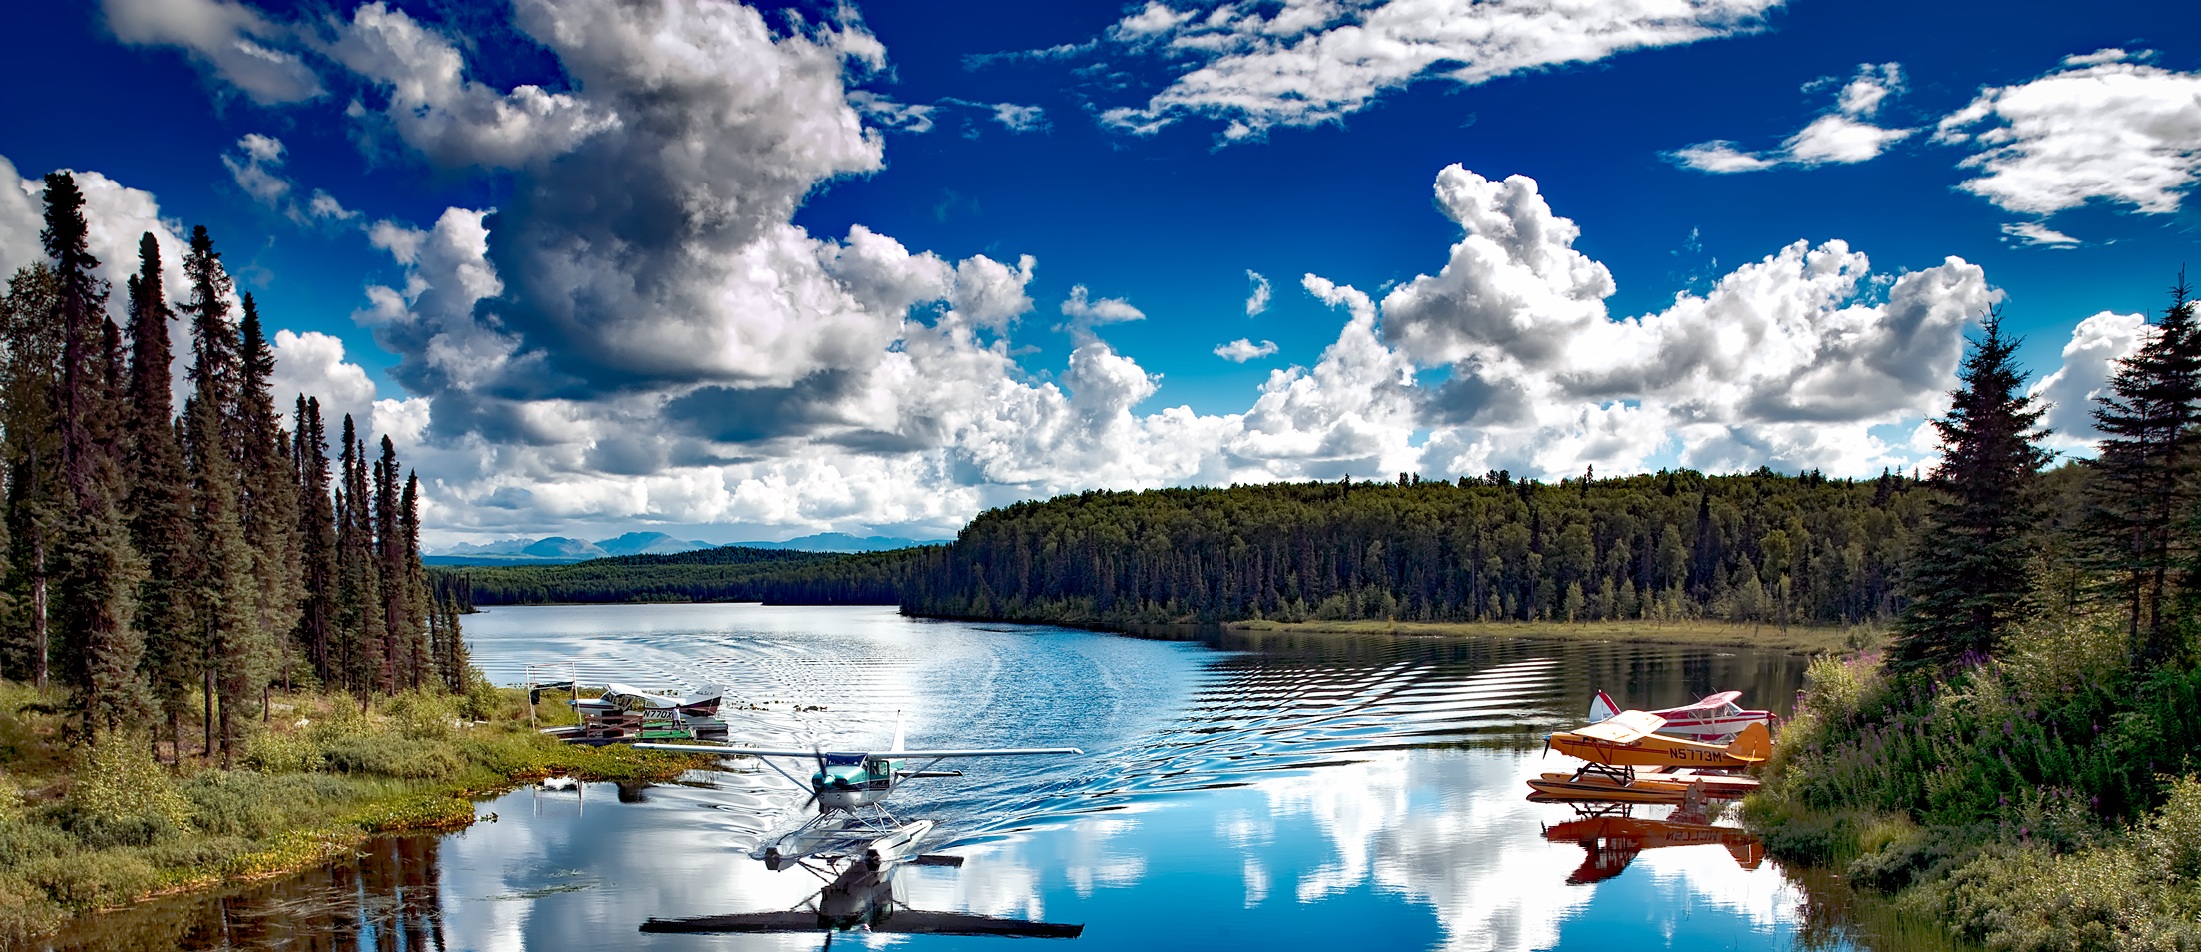
landscape, nature, forest, wilderness, mountain, cloud, sky, countryside, lake, mountain range, panorama, vacation, travel, airplane, aircraft, reflection, scenic, holiday, fjord, reservoir, body of water, trees, outdoors, woods, hdr, clouds, reflections, alaska, landing, loch, ecosystem, talkeetna, brush plane, fish lake, computer wallpaper